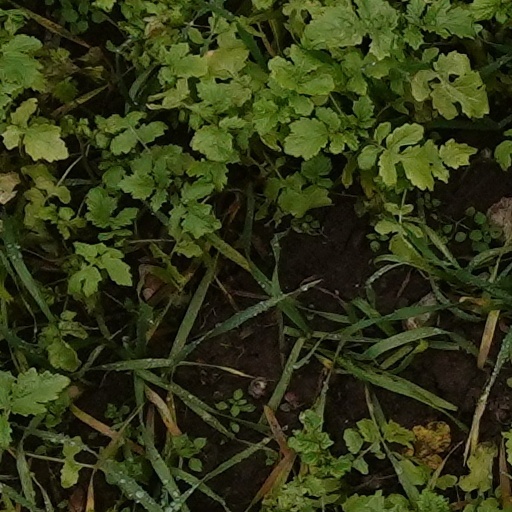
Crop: wheat